Consular missions in Hong Kong

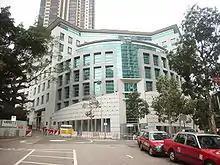
British Consulate-General, Hong Kong

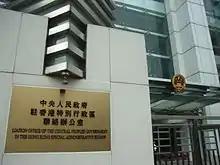
Liaison Office of the Central People's Government in the Hong Kong SAR

As of May 2024, there are 70 diplomatic missions in Hong Kong, of which 62 are consulates-general and 8 are officially recognised bodies in Hong Kong. As Hong Kong has the status of a Special Administrative Region of the People's Republic of China, some consuls-general in Hong Kong report directly to their respective foreign ministries, rather than to their Embassies in Beijing.